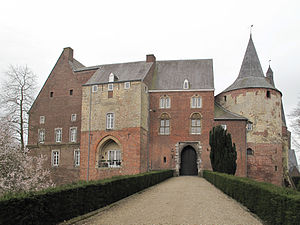
Leudal / Galleri
Leudal er en kommune, beliggende i den sydlige provins Limburg i Nederlandene. Kommunens areal er på 164,87 km², og indbyggertallet er på 36.144 pr. 1. april 2016.